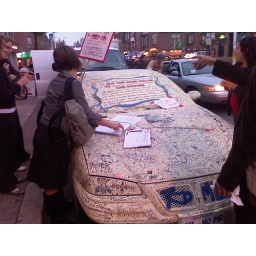
bike petition in the annex. let's sign a car.